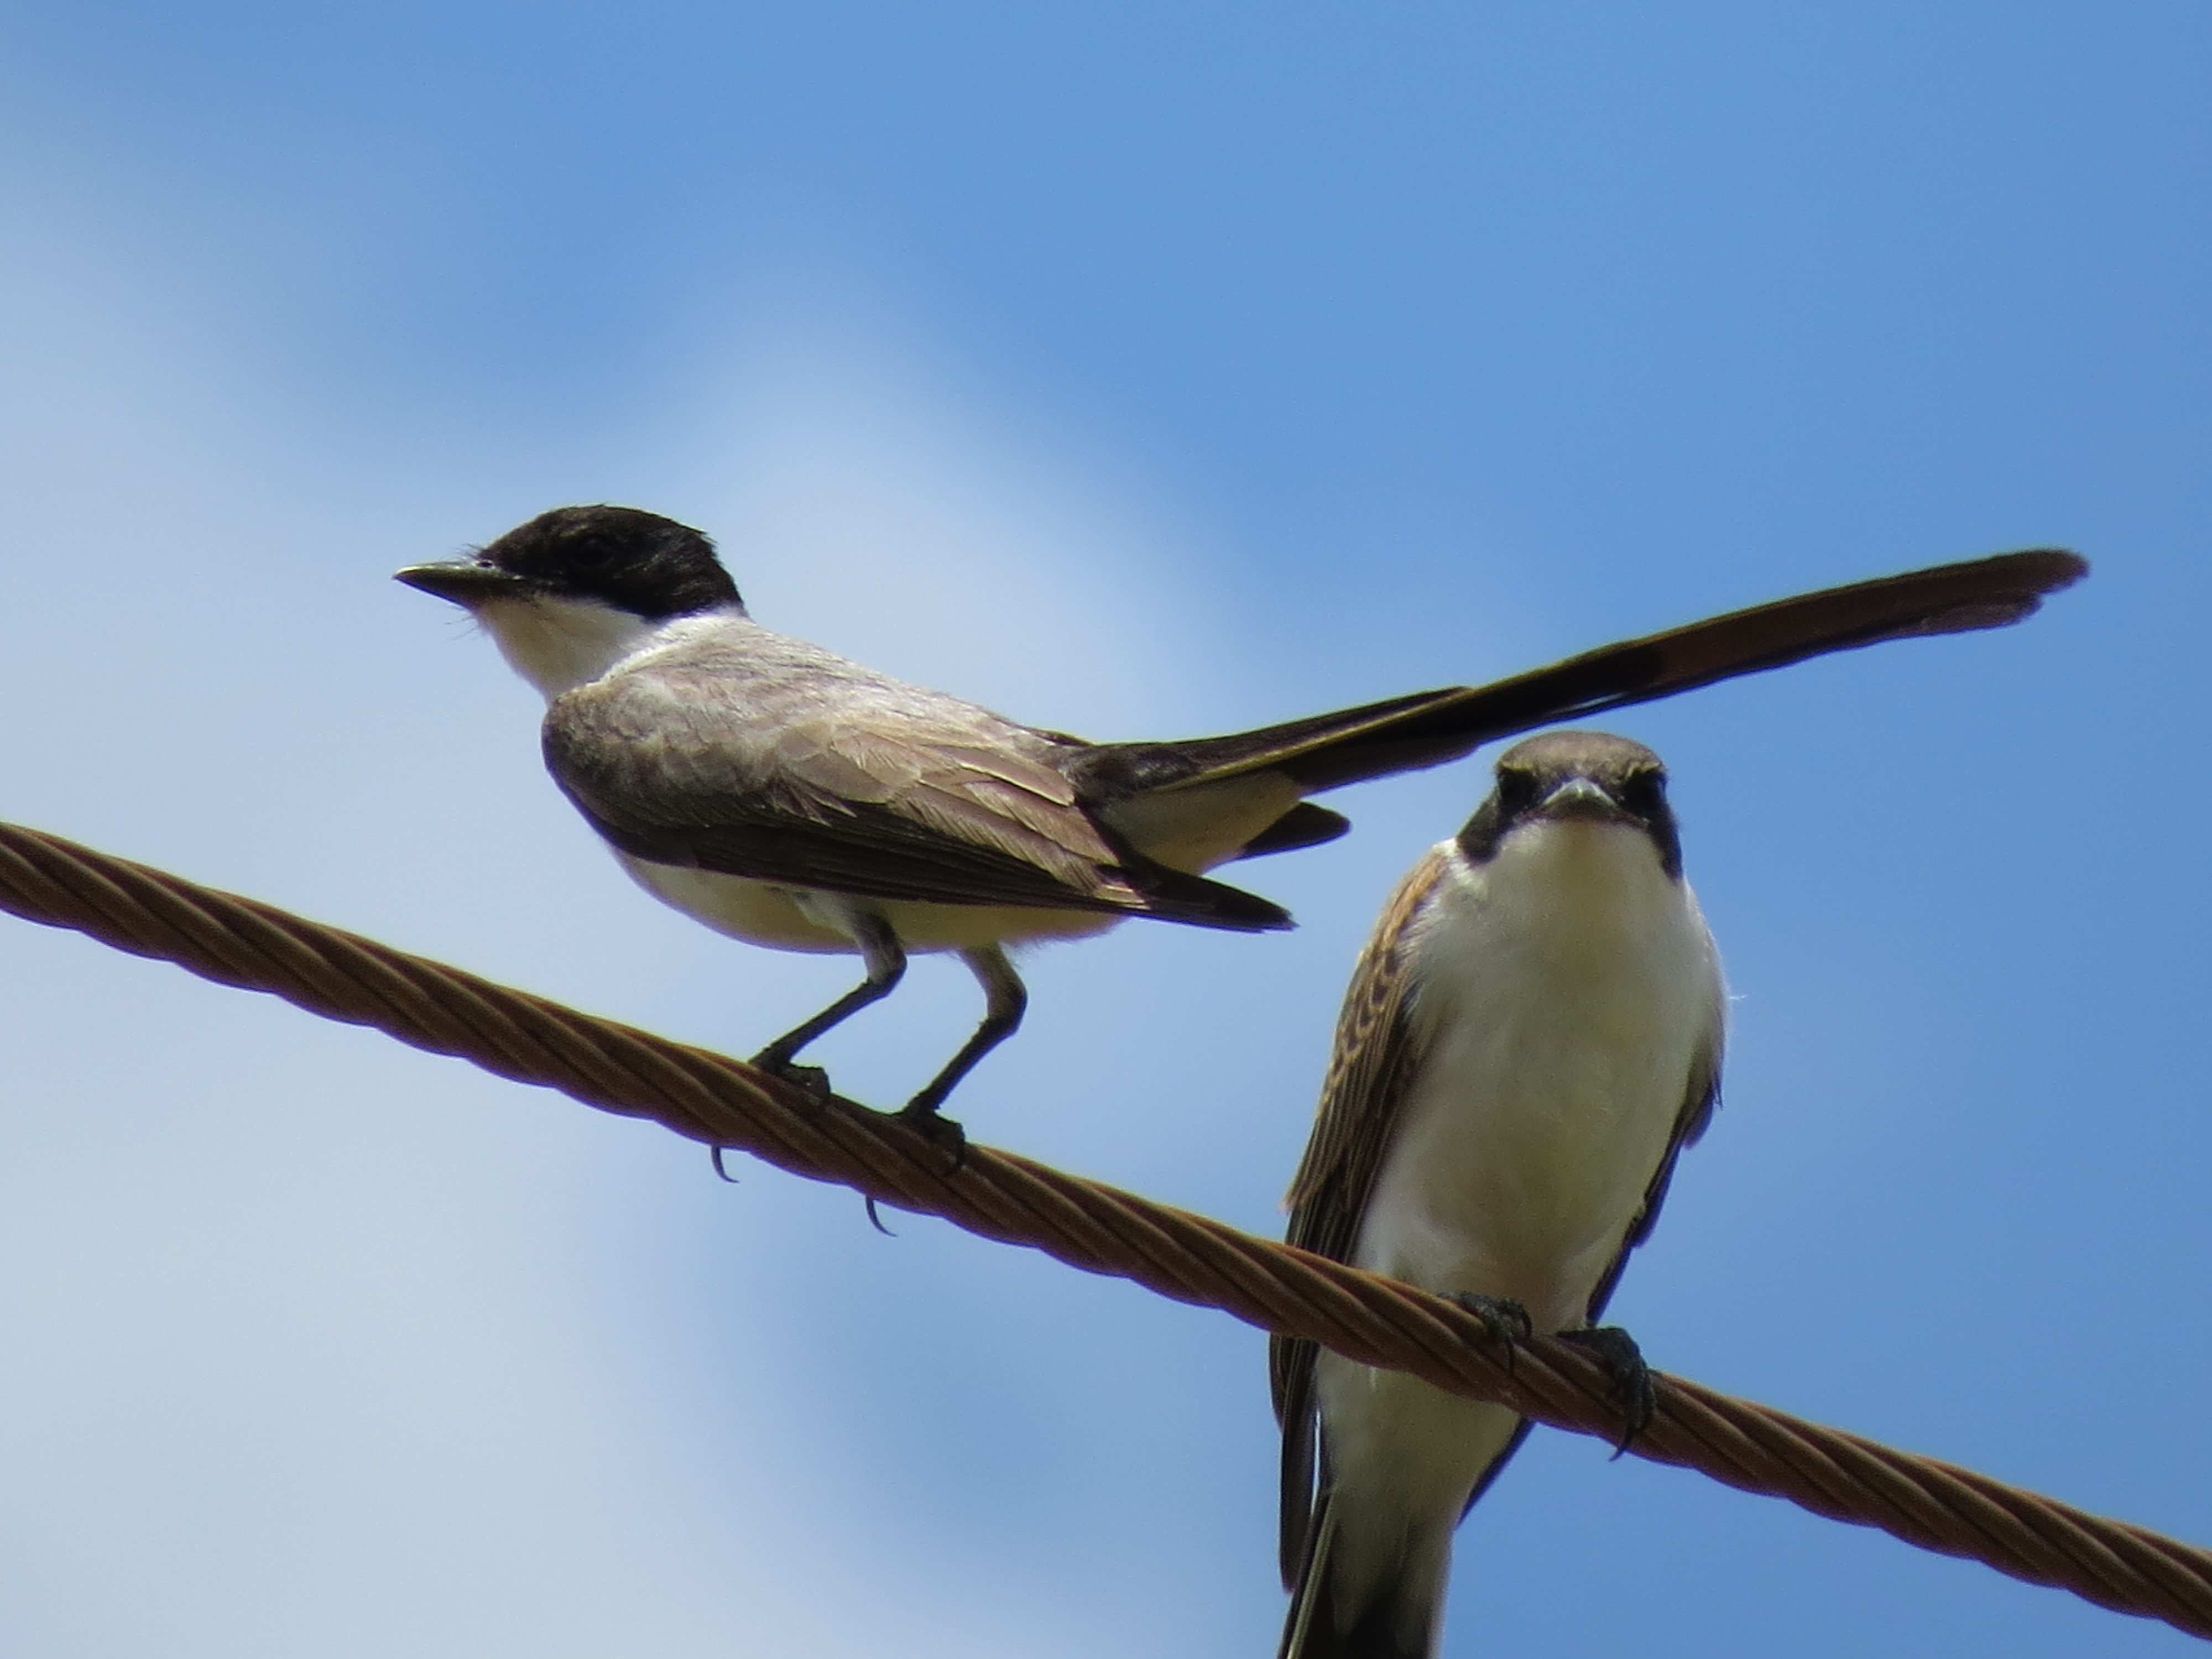
branch, bird, wildlife, beak, fauna, vertebrate, perching bird, emberizidae, nightingale